Billy Flynn (Chicago)

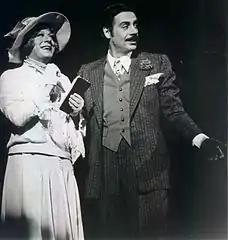
Flynn (at right) as portrayed by Jerry Orbach in the Broadway adaptation, 1976

William Flynn is a fictional character from the 1926 play "Chicago", written by Maurine Dallas Watkins, and its various derivative works and remakes.